Evolutionary game theory

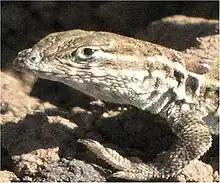
The side-blotched lizard effectively uses a rock-paper-scissors mating strategy

However the blue throats cannot overcome the more aggressive orange throats. Later work showed that the blue males are altruistic to other blue males, with three key traits: they signal with blue color, they recognize and settle next to other (unrelated) blue males, and they will even defend their partner against orange, to the death. This is the hallmark of another game of cooperation that involves a green-beard effect.